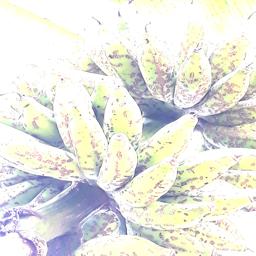
Label: BANANA FRUIT- SCARRING BEETLE